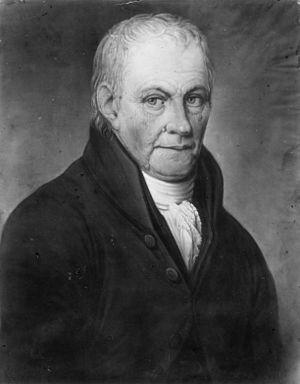
Scato Trip, né le 17 février 1742 à Groningue et mort dans cette ville le 29 juin 1822, est un homme politique néerlandais.